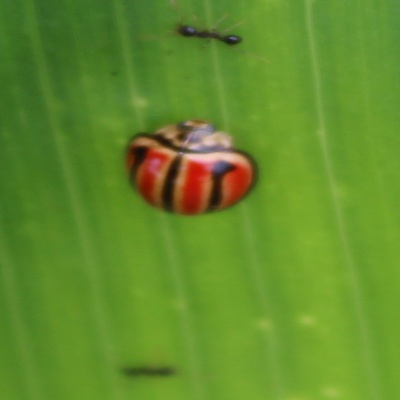
Crop: Maize
Condition: leaf beetle